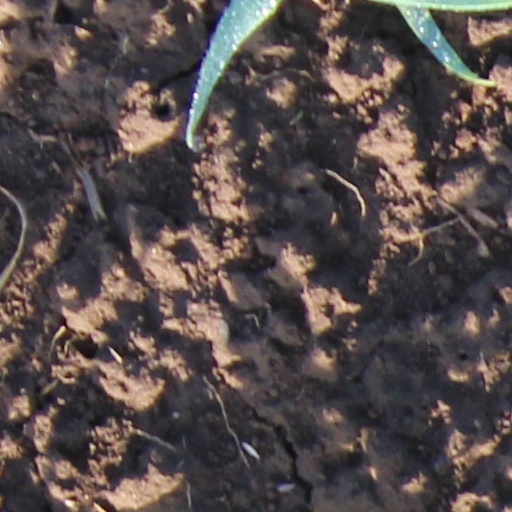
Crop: wheat